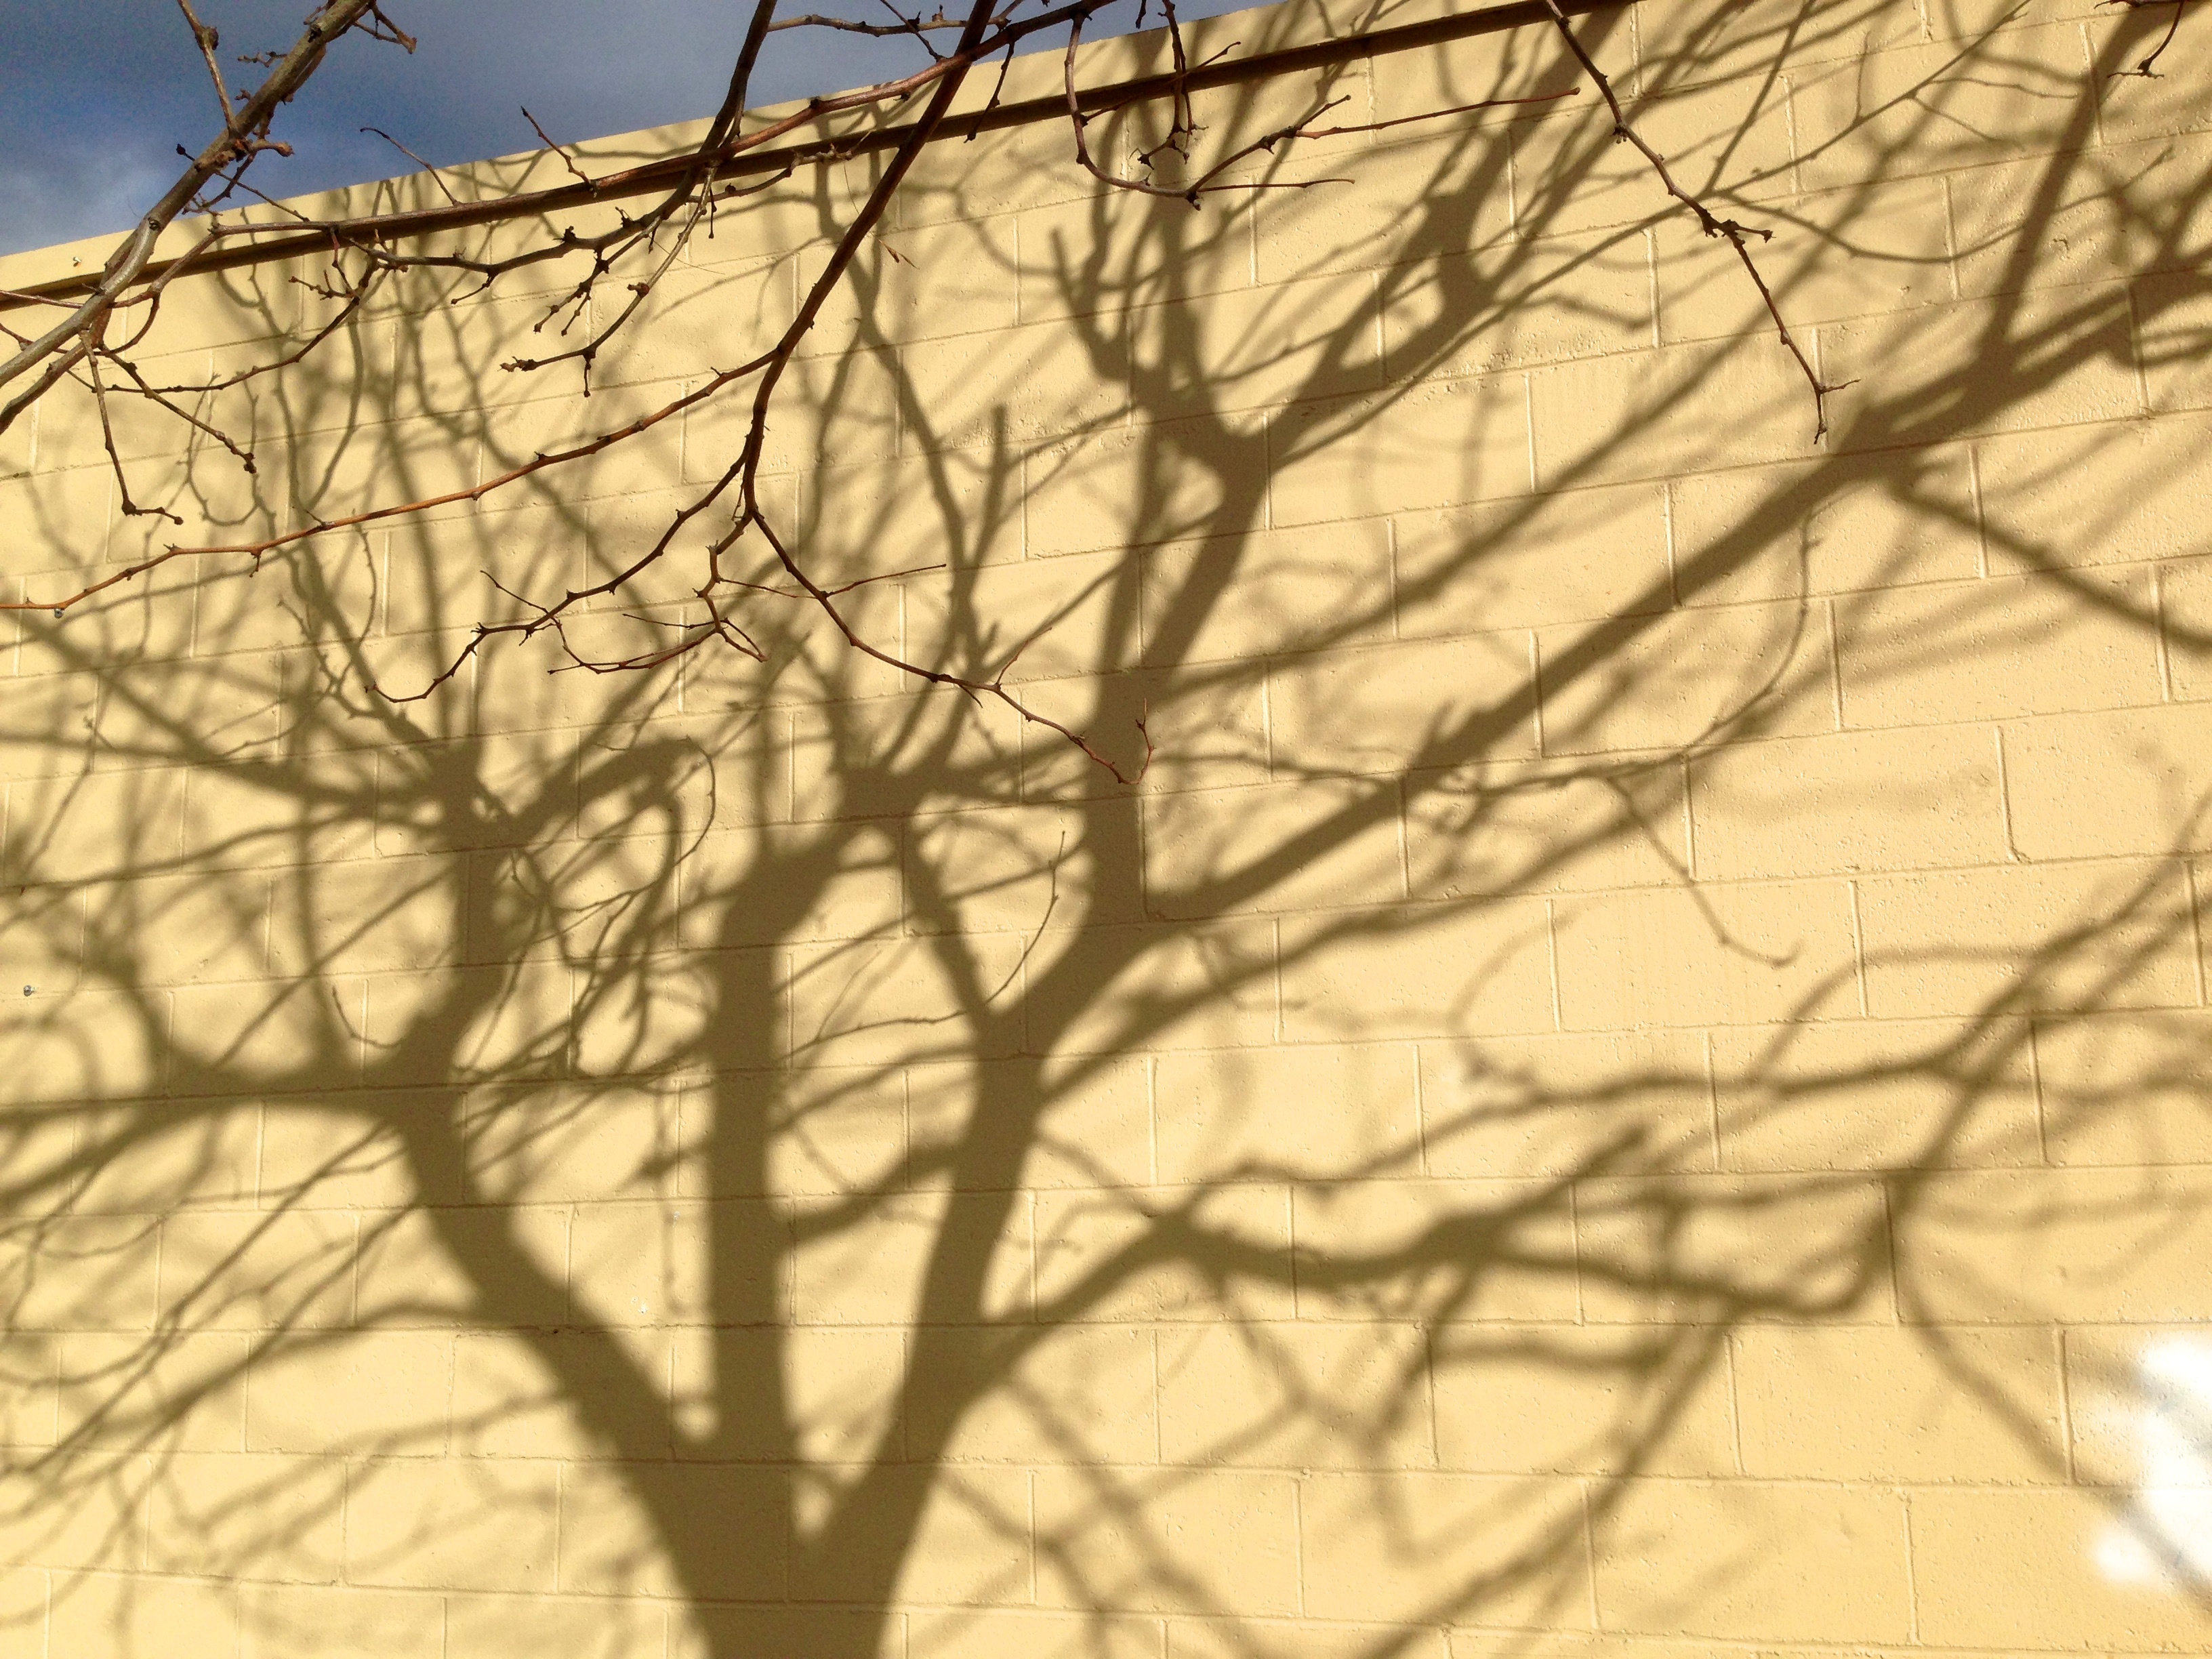
tree, branch, fence, plant, sunlight, leaf, line, shadow, season, twig, woody plant